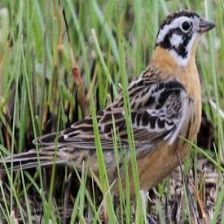
Species: SMITHS LONGSPUR
Scientific name: CALCARIUS PICTUS